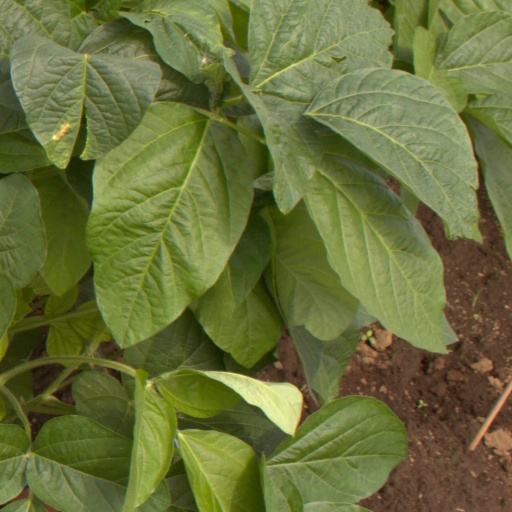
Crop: soybean